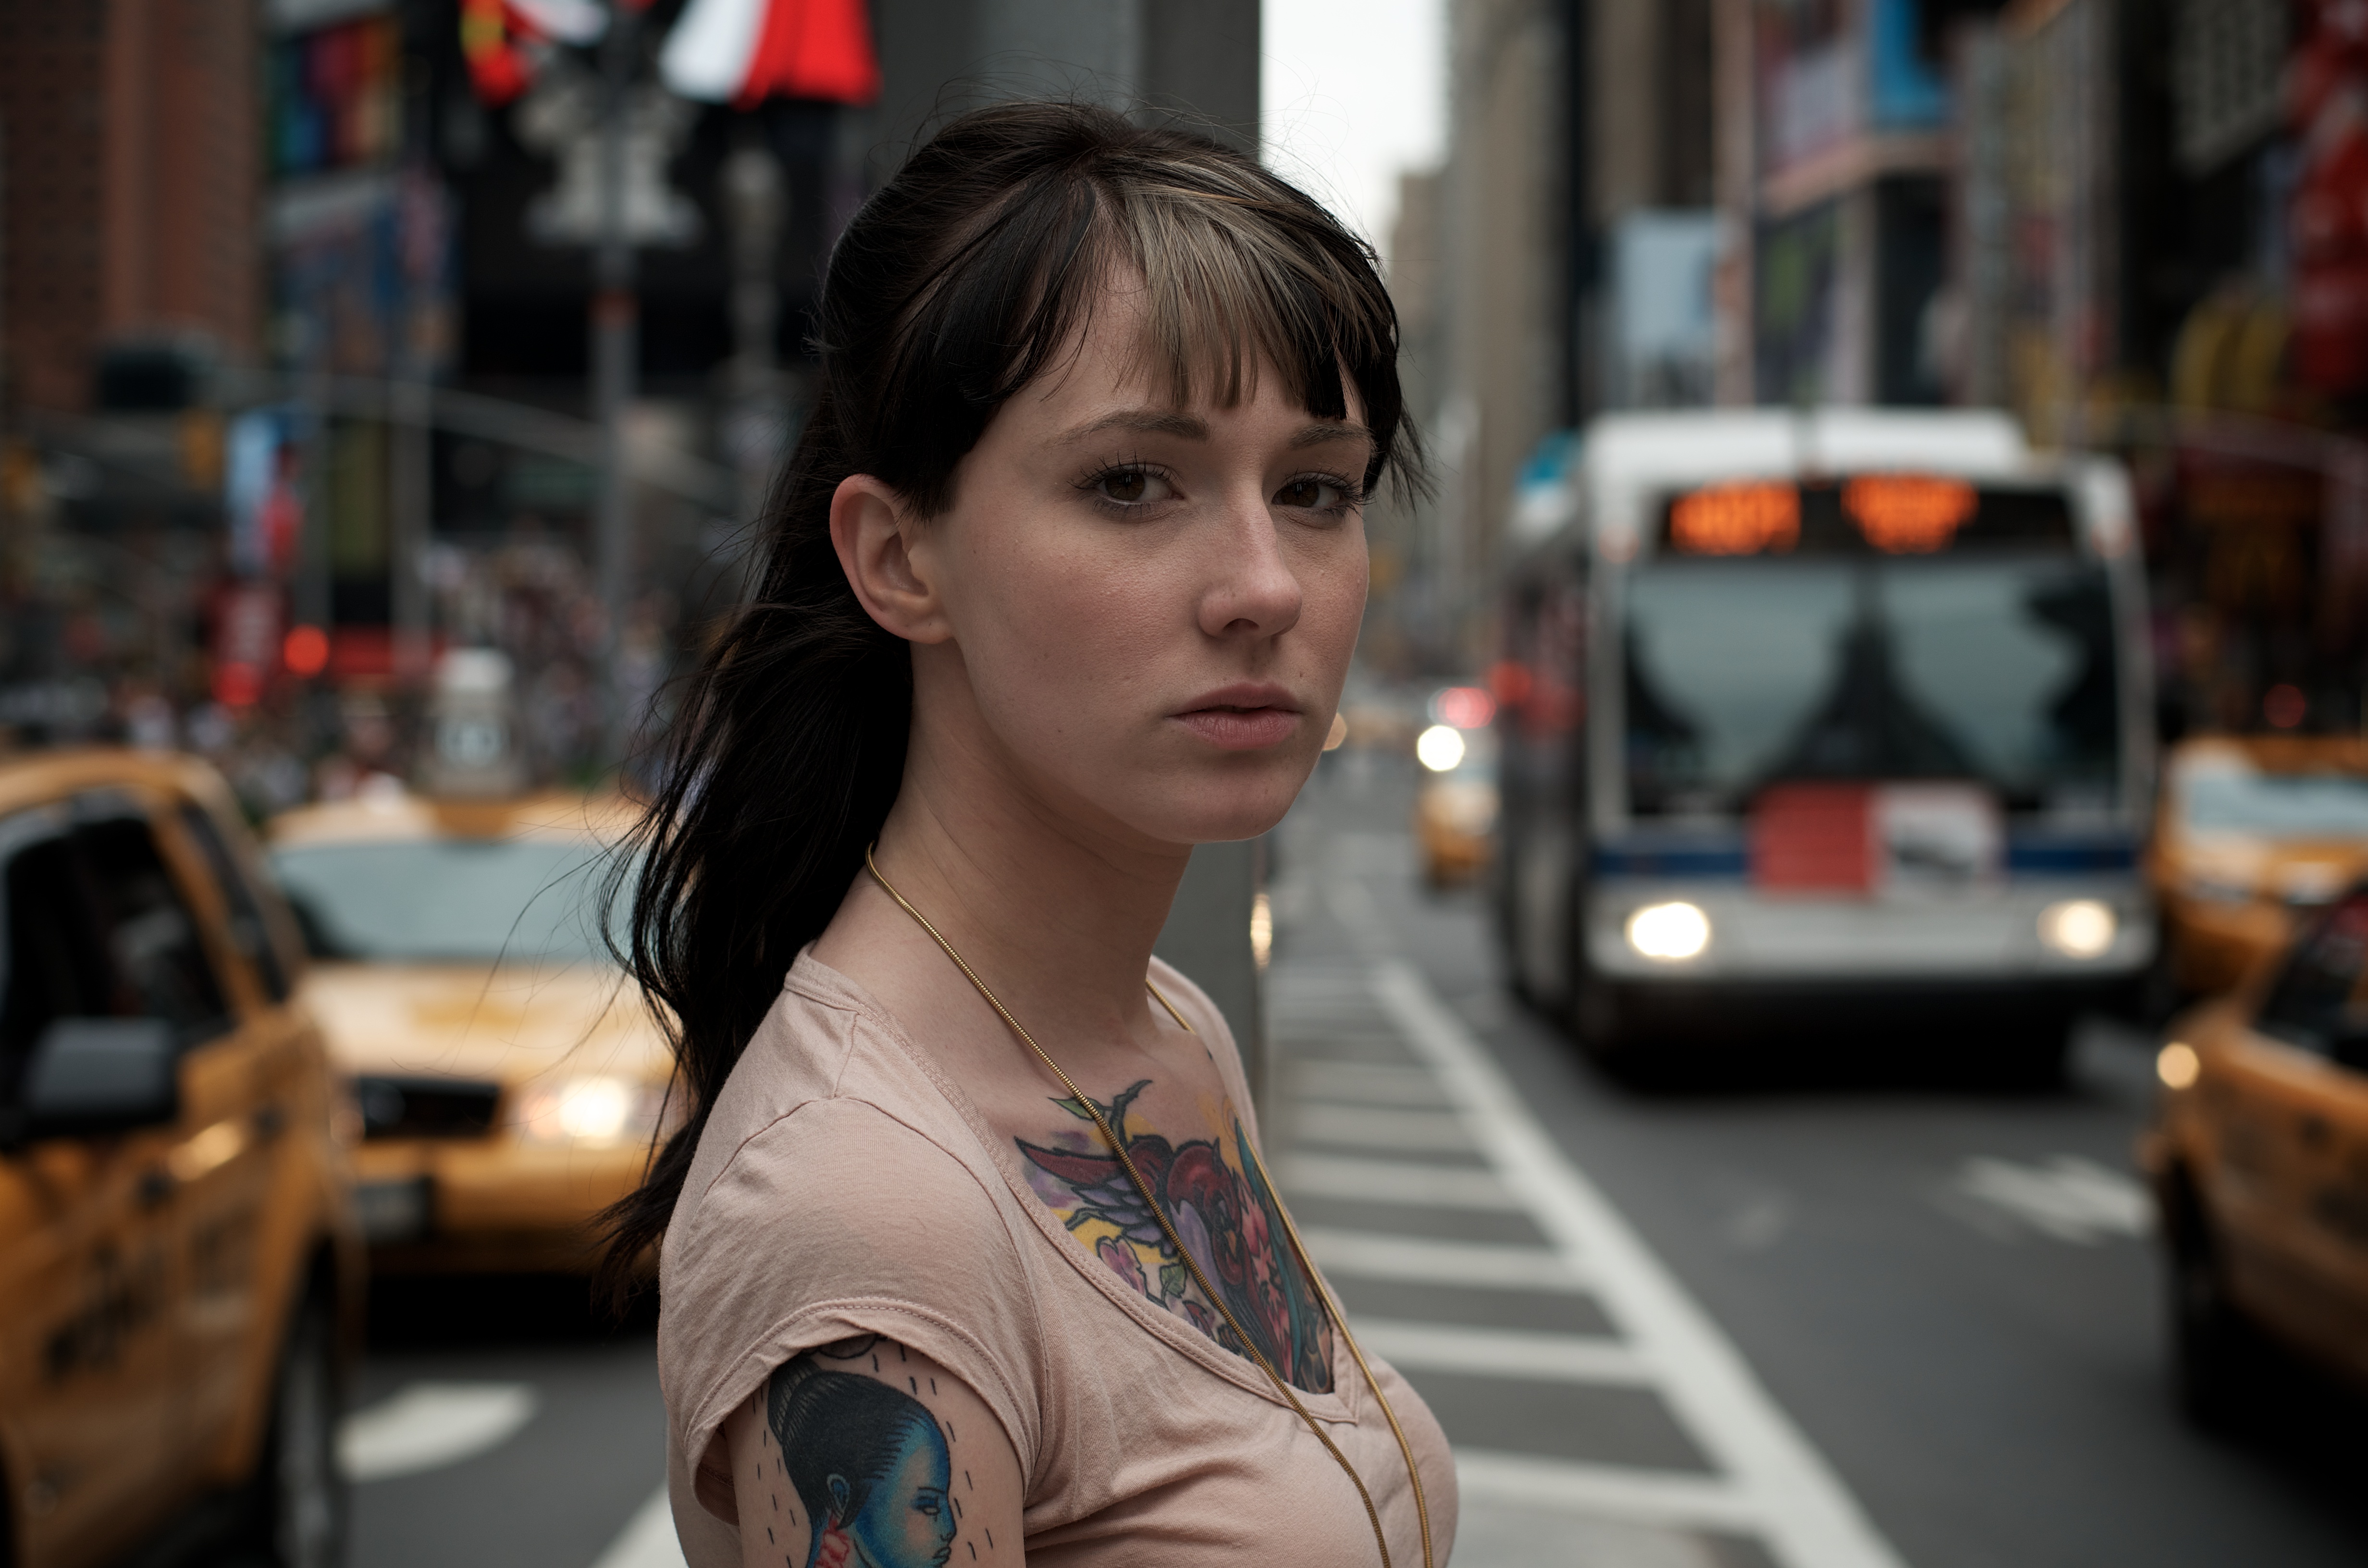
pedestrian, girl, road, white, street, photography, ebook, model, training, fashion, black, streetphotography, flickr, thomas, video, infrastructure, olympus, snapshot, omd, fuji, leica, monochrom, leuthard, hcb, thomasleuthard, streettogs